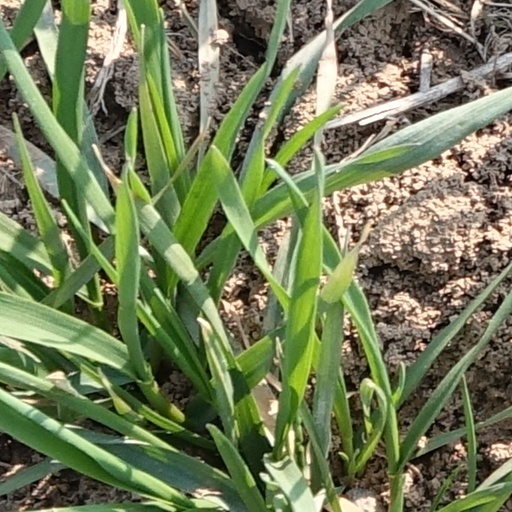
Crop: wheat